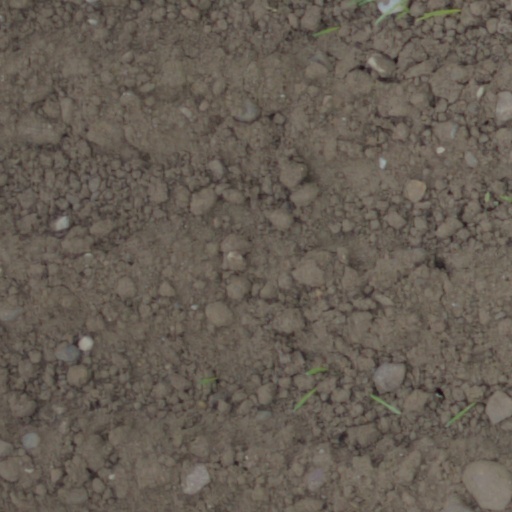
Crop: wheat